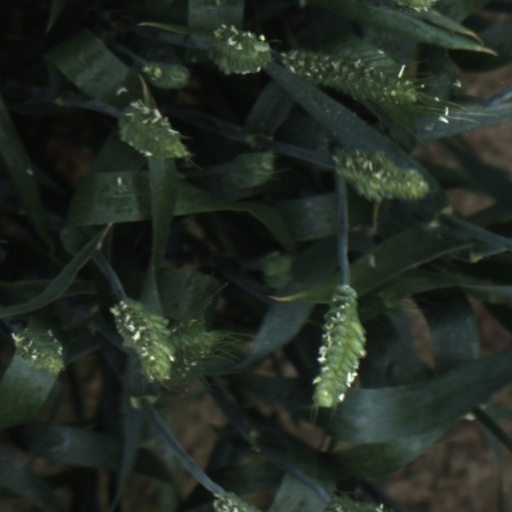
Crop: wheat